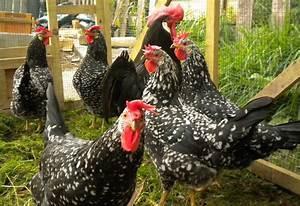
chicken